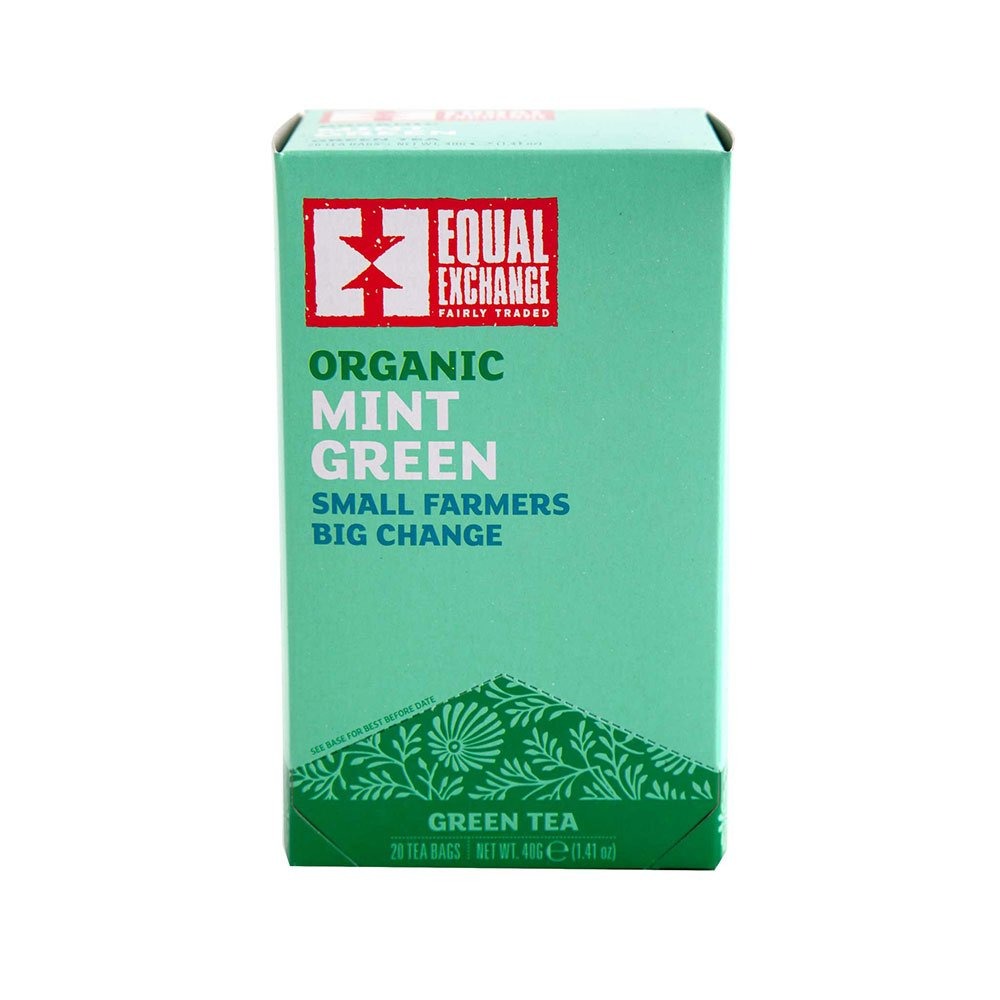
Item Name: Equal Exchange Organic Mint Green Tea, 20 Count
Bullet Point 1: Revive yourself with the cooling combination of green tea and peppermint.
Bullet Point 2: Green Tea
Bullet Point 3: Fairly Traded
Bullet Point 4: USDA Certified Organic
Bullet Point 5: Kosher certified by the Star-K
Value: 1.41
Unit: ounce

Price: 4.74